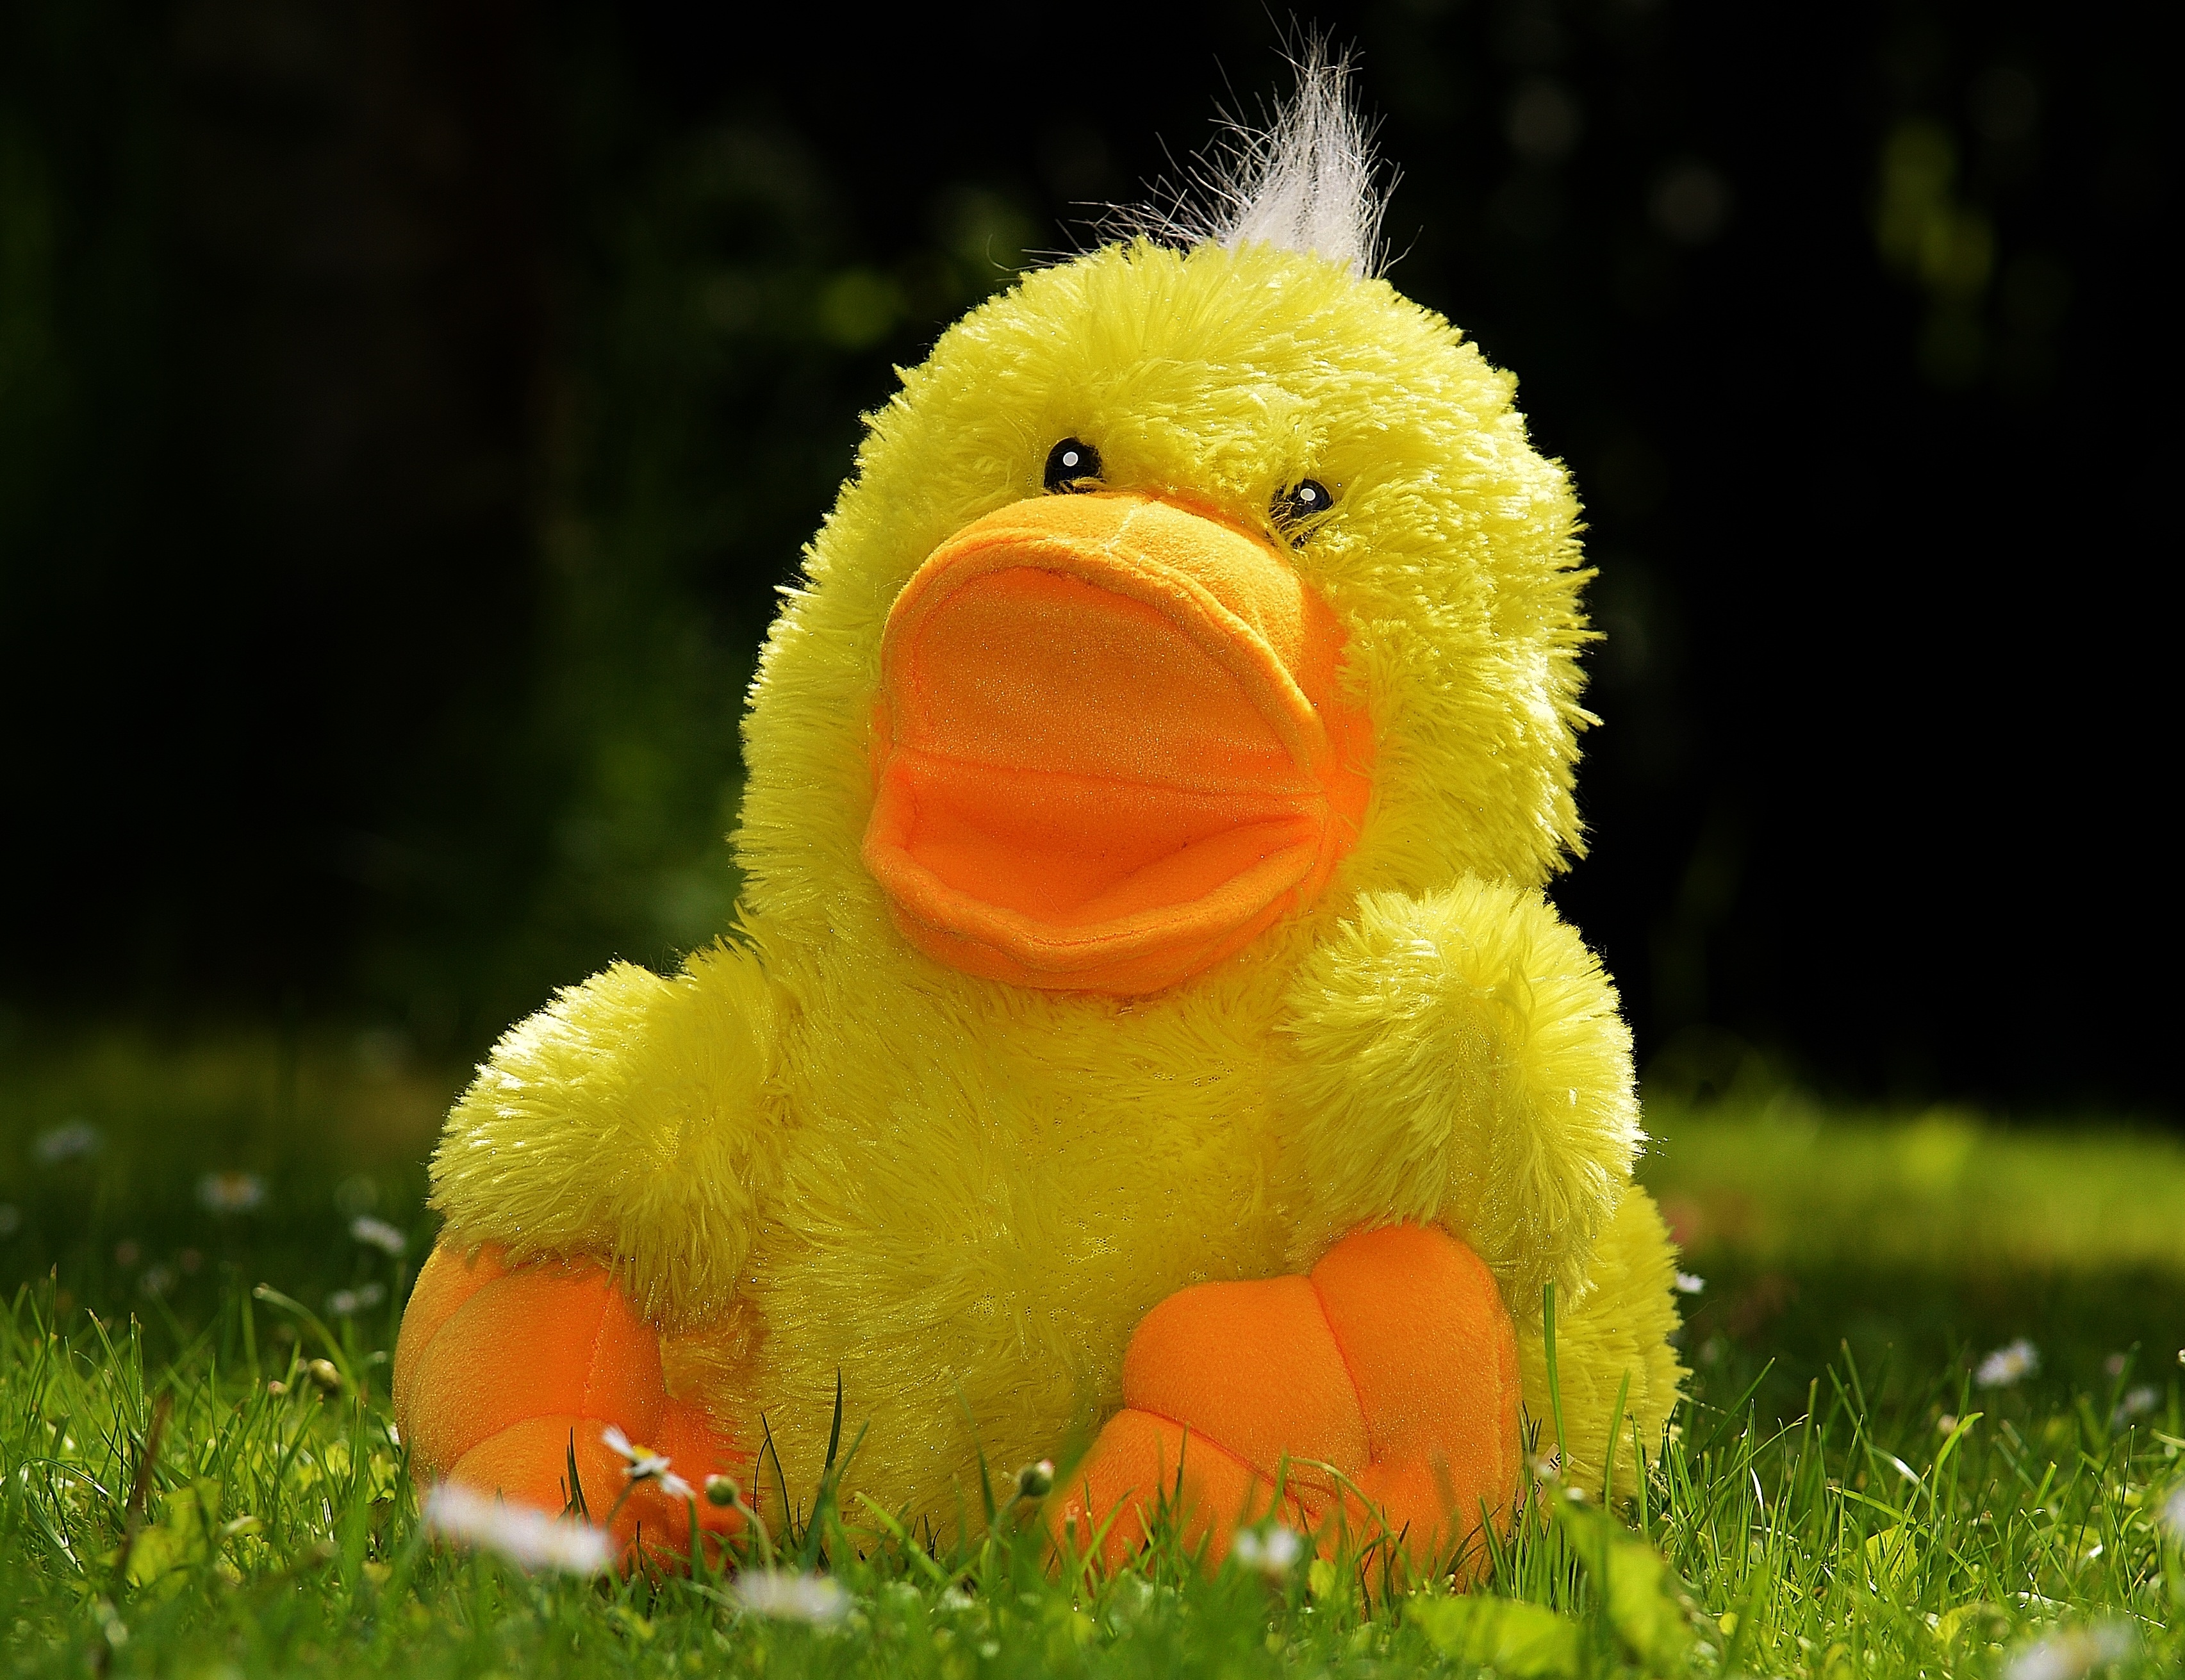
bird, meadow, flower, cute, beak, yellow, chicken, children, duck, toys, vertebrate, funny, waterfowl, water bird, soft toy, stuffed toy, ducks geese and swans